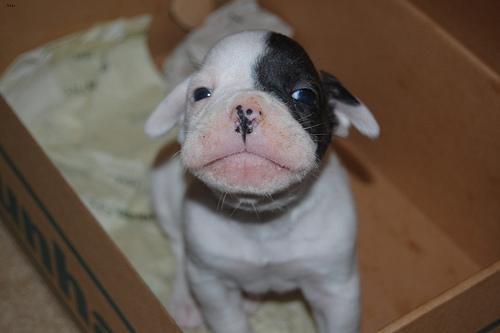
american bulldog